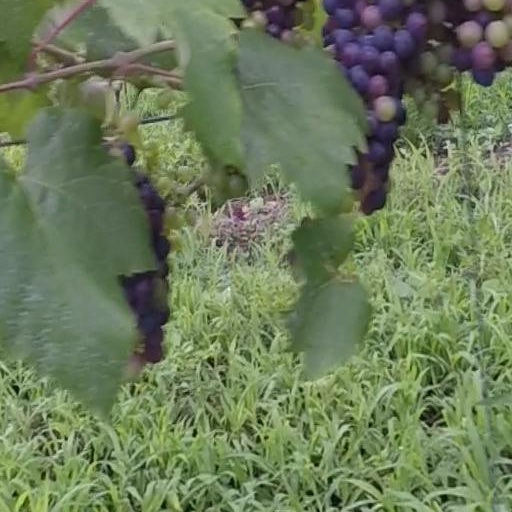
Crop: grape